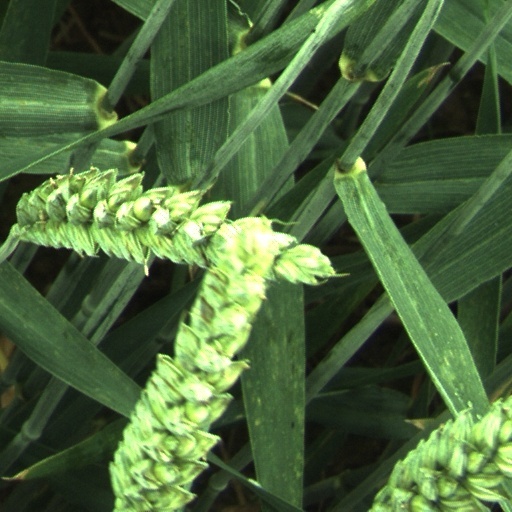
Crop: wheat